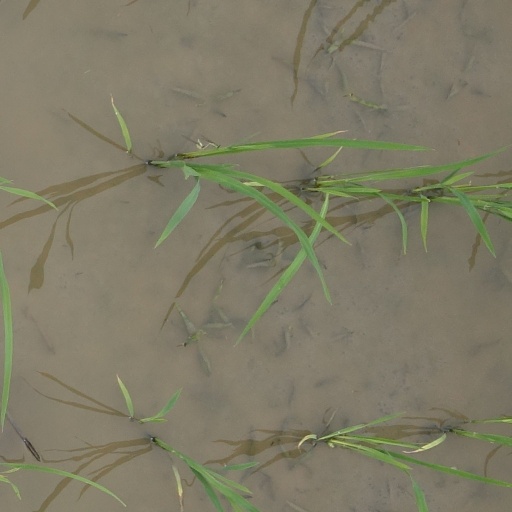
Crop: rice